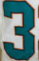
Number: 3